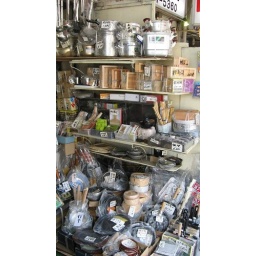
Japanese kitchen wares - a stand near the fish market